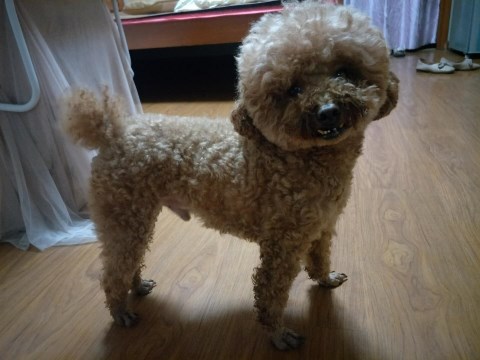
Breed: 2925-n000114-toy_poodle